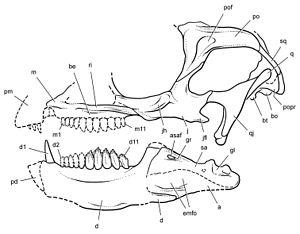
Manidens est un genre éteint de petit dinosaure ornithhischien herbivore de la famille des Heterodontosauridae. Il n'a été trouvé que dans la formation géologique de Cañadon Asfalto près de Cerro Cóndor dans province de Chubut en Argentine. Il est daté du Jurassique moyen entre l'Aalénien et le Bathonien inférieur, il y a environ entre 174 et 167 Ma.